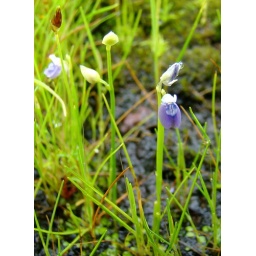
ID credit Jayesh912@FlickrTiny flowers 2-3mm in size, growing on wet rocks in grasslands in Matheran